Fred McMullen

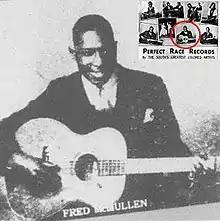
The only known photo of McMullen

Fred McMullen (born c. 1905; date of death unknown) was an American blues singer and guitarist known to be active in the 1930s. He recorded with the guitarists Curley Weaver and Buddy Moss in 1933, after which there is no definitive documentation of his life or whereabouts.